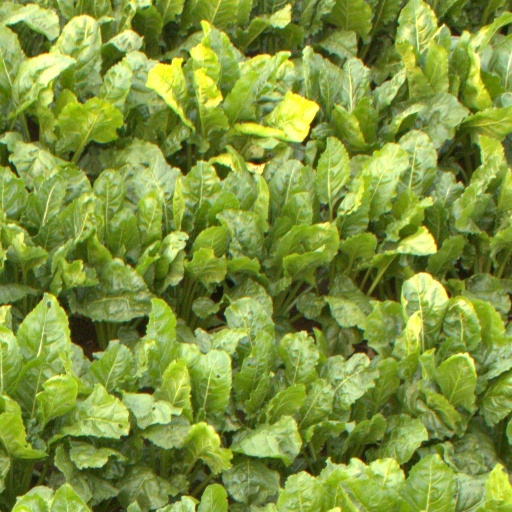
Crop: sugar beet